Vasanta (season)

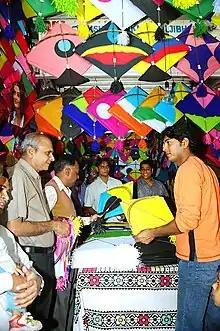
A kite shop in Lucknow.

In India, Vasanta is not a national holiday. However, it is celebrated in North and Eastern India. Students participate in the decoration and preparation of their place of worship. A few weeks before the celebration, schools become active in organizing various annual competitions of music, debate, sports and other activities. Prizes are distributed on the day of Vasanta Panchami. Many schools organize cultural activities in the evening of the Saraswati Puja day when parents and other community members attend the functions to encourage the children.